List of U.S. military vessels named after women

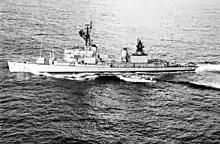
in 1969

Many of these ships served in one or both of World War I, World War II, and some also during the interwar period. Many were the patrol boats (SP), while others were civilian craft (ID) taken into naval service. Others served in the Stone Fleet or were prizes during the Age of Sail. The names often came from a previous owner and almost all were commissioned into the Navy. While some were named by the navy, it is not known which.